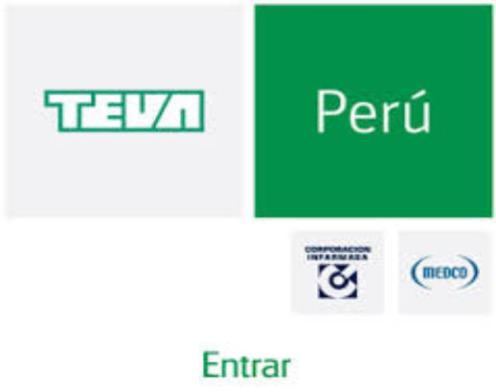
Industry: Others